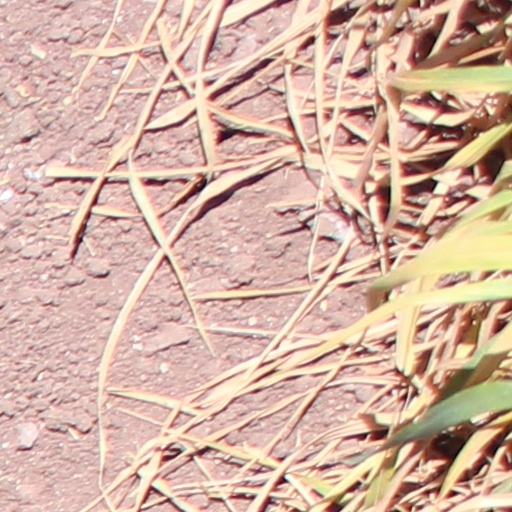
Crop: wheat